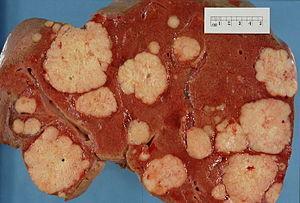
Le cancer du pancréas, ou adénocarcinome pancréatique, est un cancer de la glande pancréatique. Relativement rare mais son incidence semble en augmentation récente. Des prédispositions génétiques familiales existent mais n'expliquent que 5 à 10 % des cas. D'autres facteurs de risque sont le tabagisme et la consommation d'alcool, la consommation de viande transformée et, chez les hommes, de viande rouge, et probablement l’obésité, un régime alimentaire riche en glucides et en viande et pauvre en fruits et légumes, de même que la pancréatite chronique.